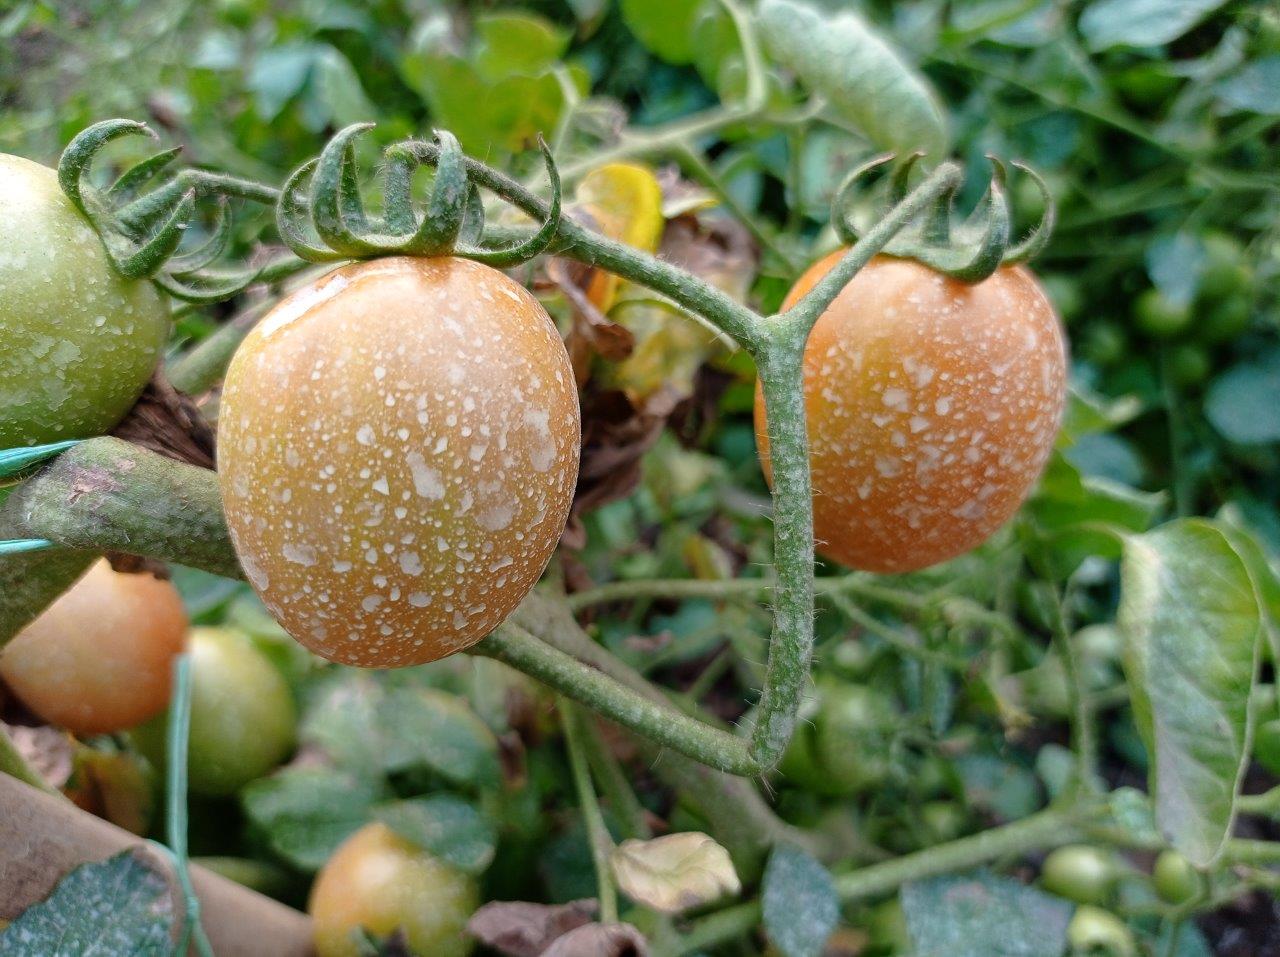
Maturity: Mature